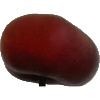
Label: Nectarine Flat 1